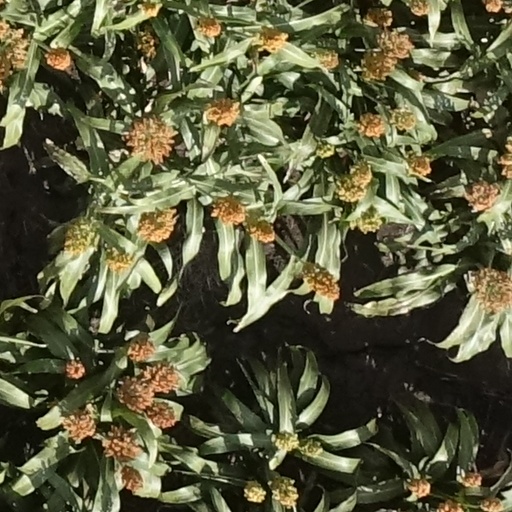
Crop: sorghum